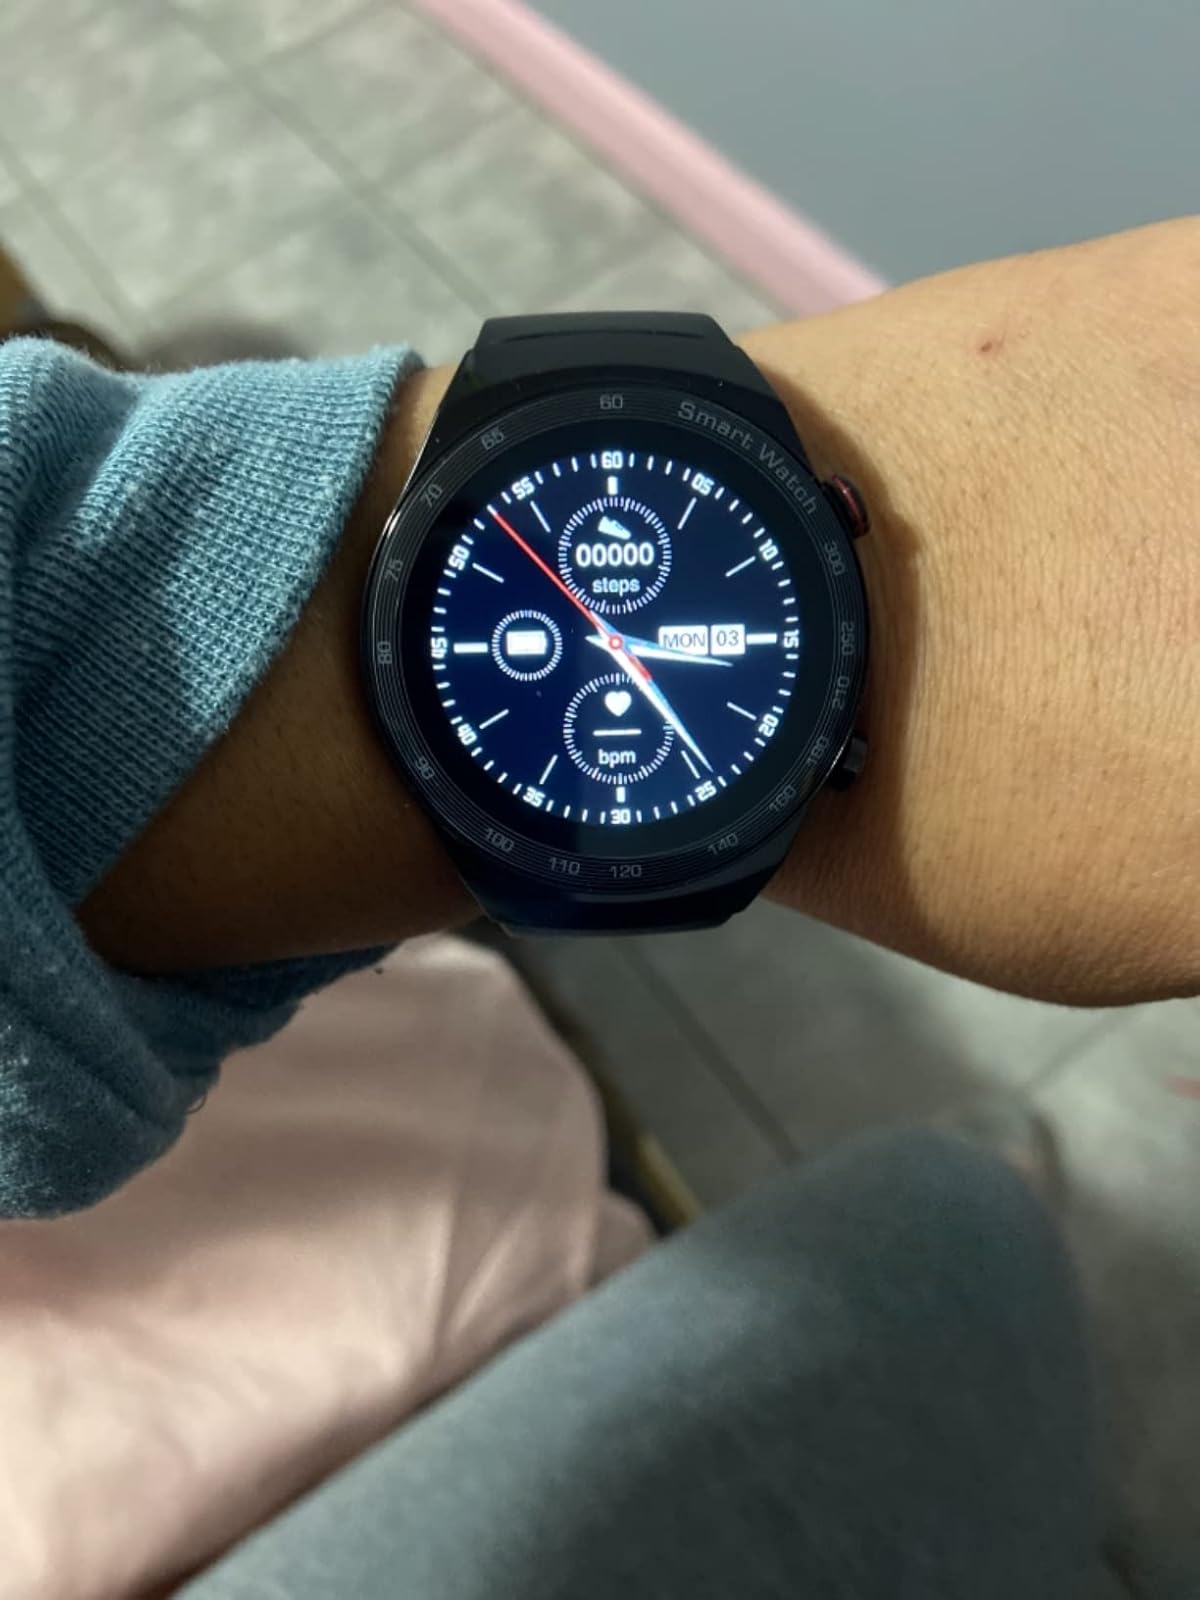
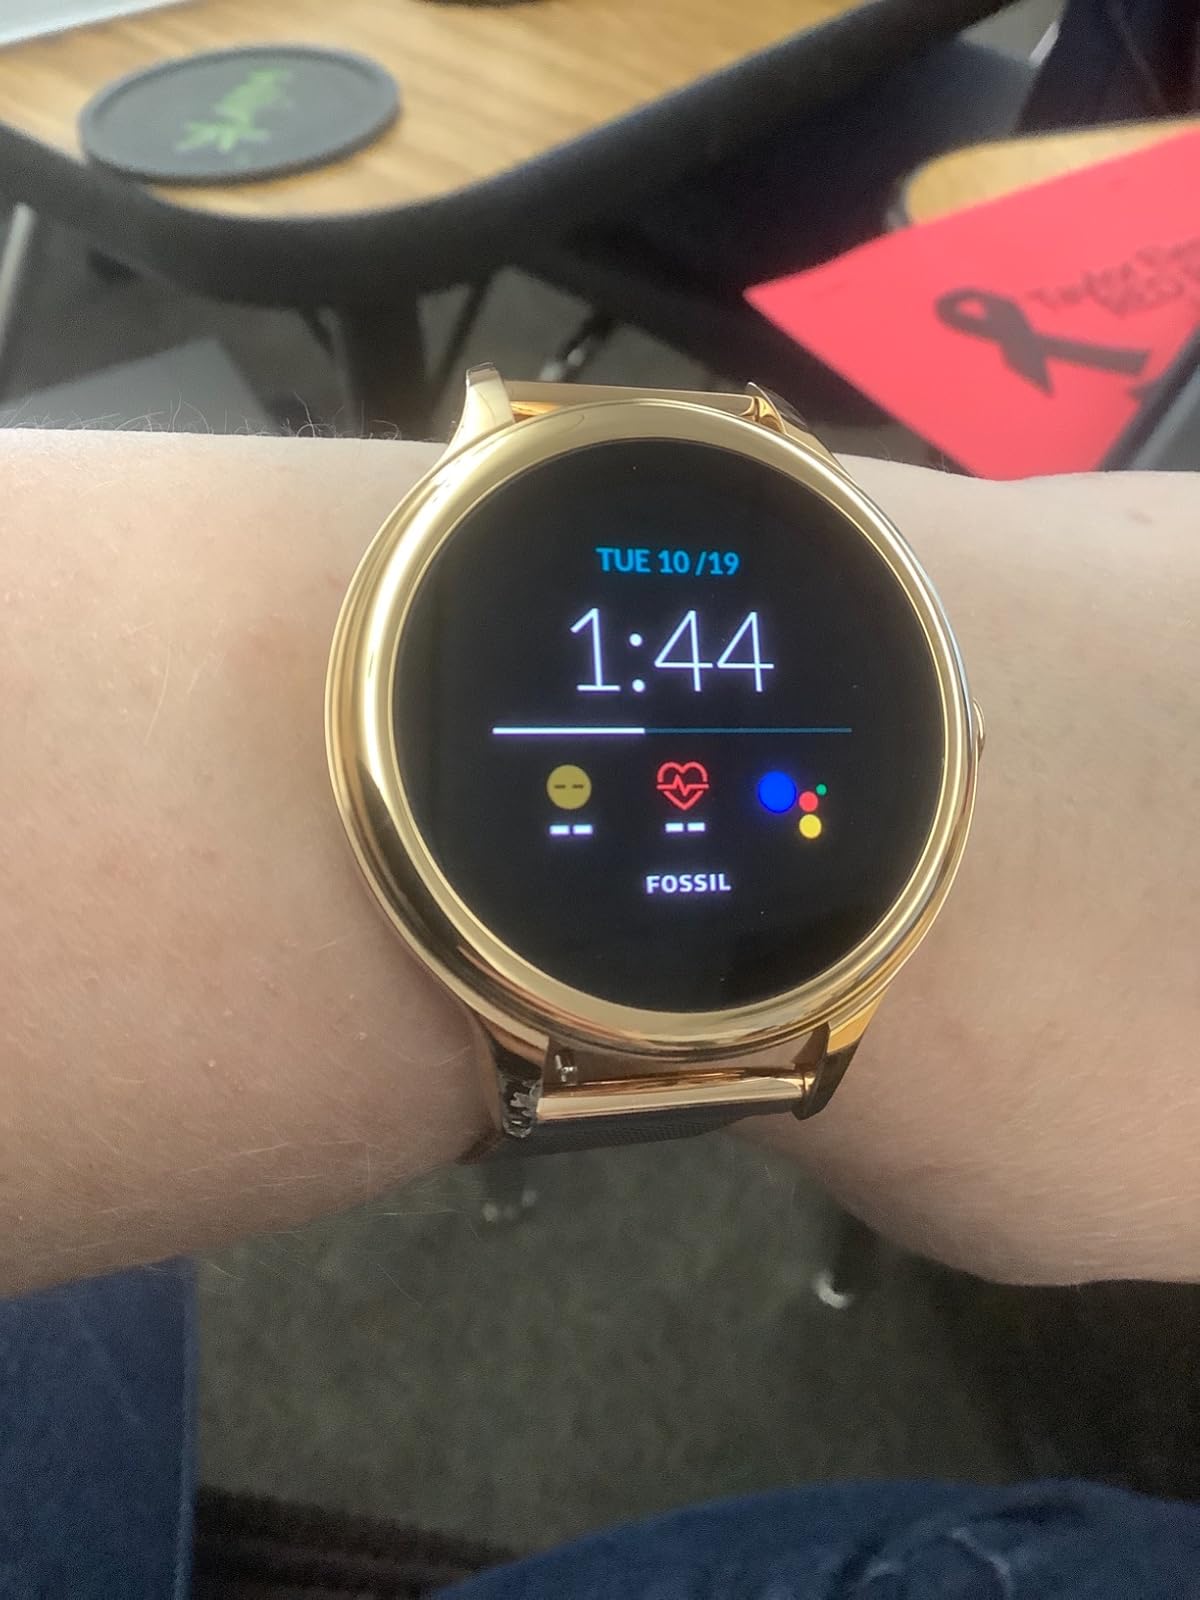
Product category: smartwatch
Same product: no